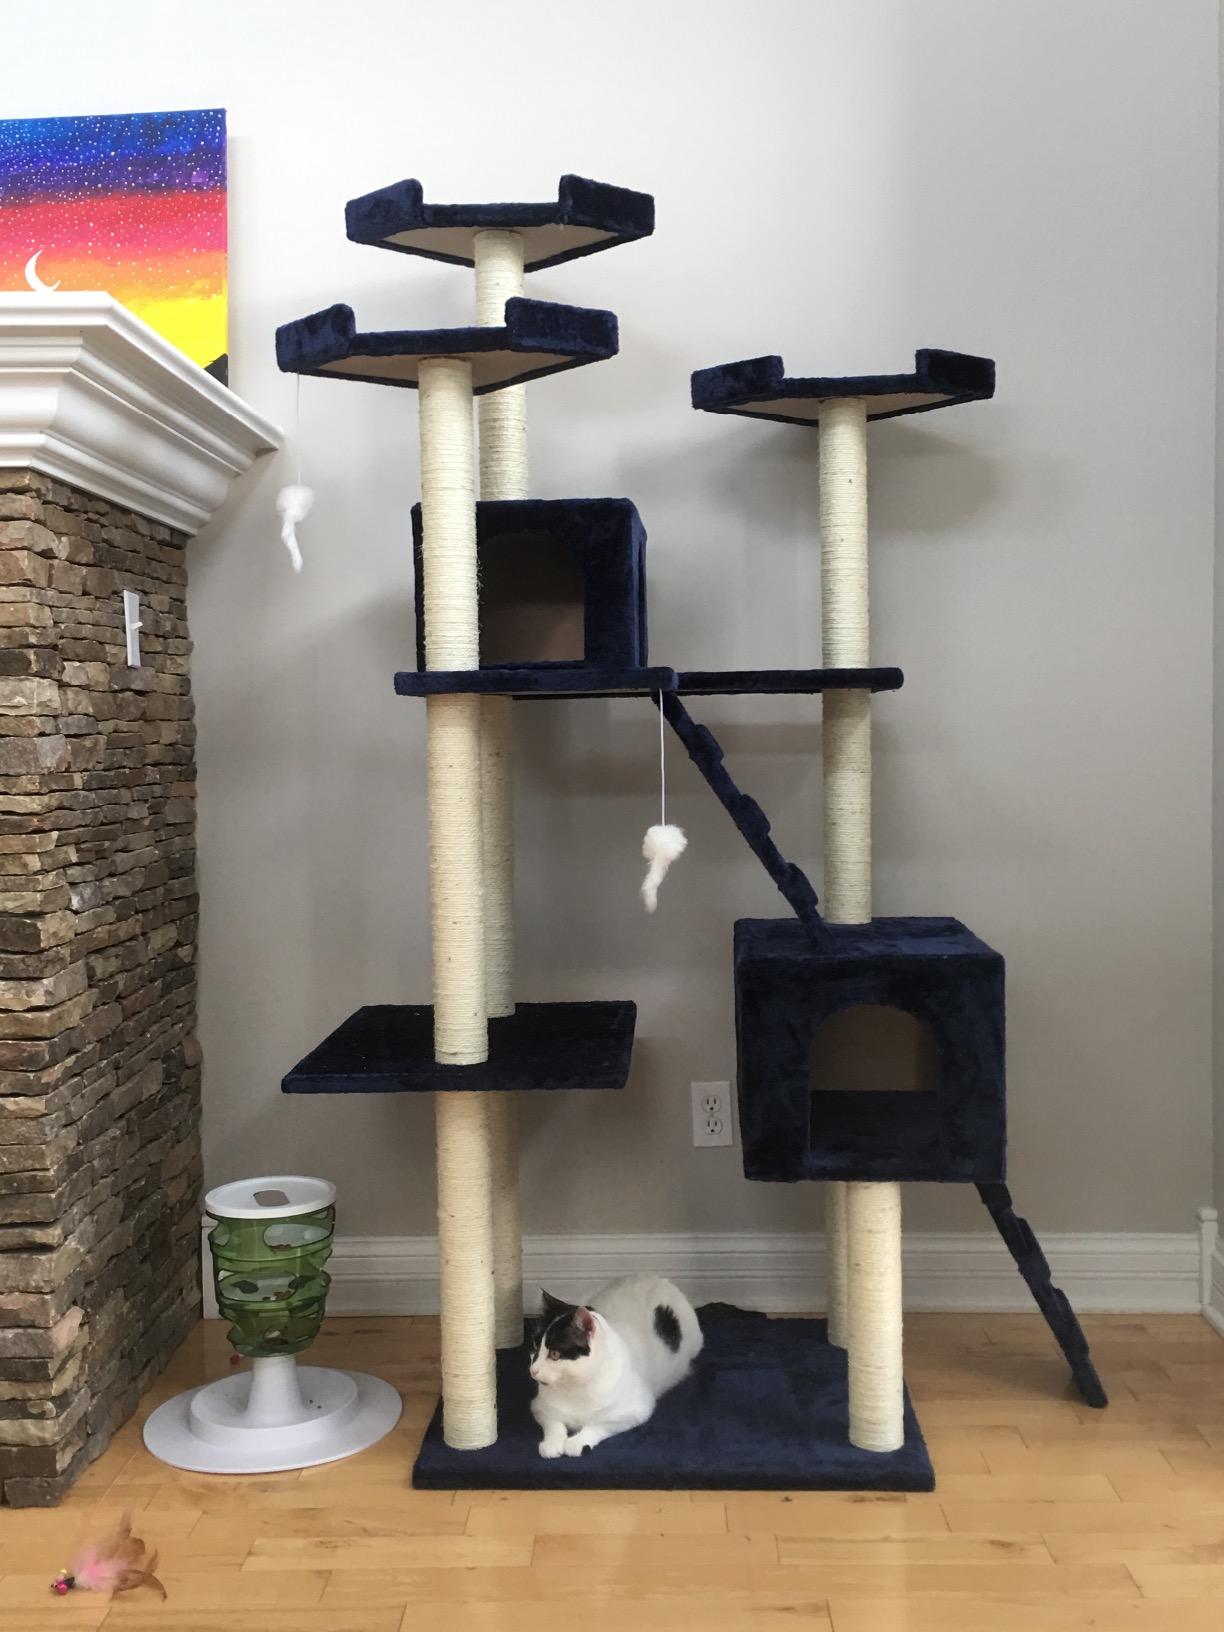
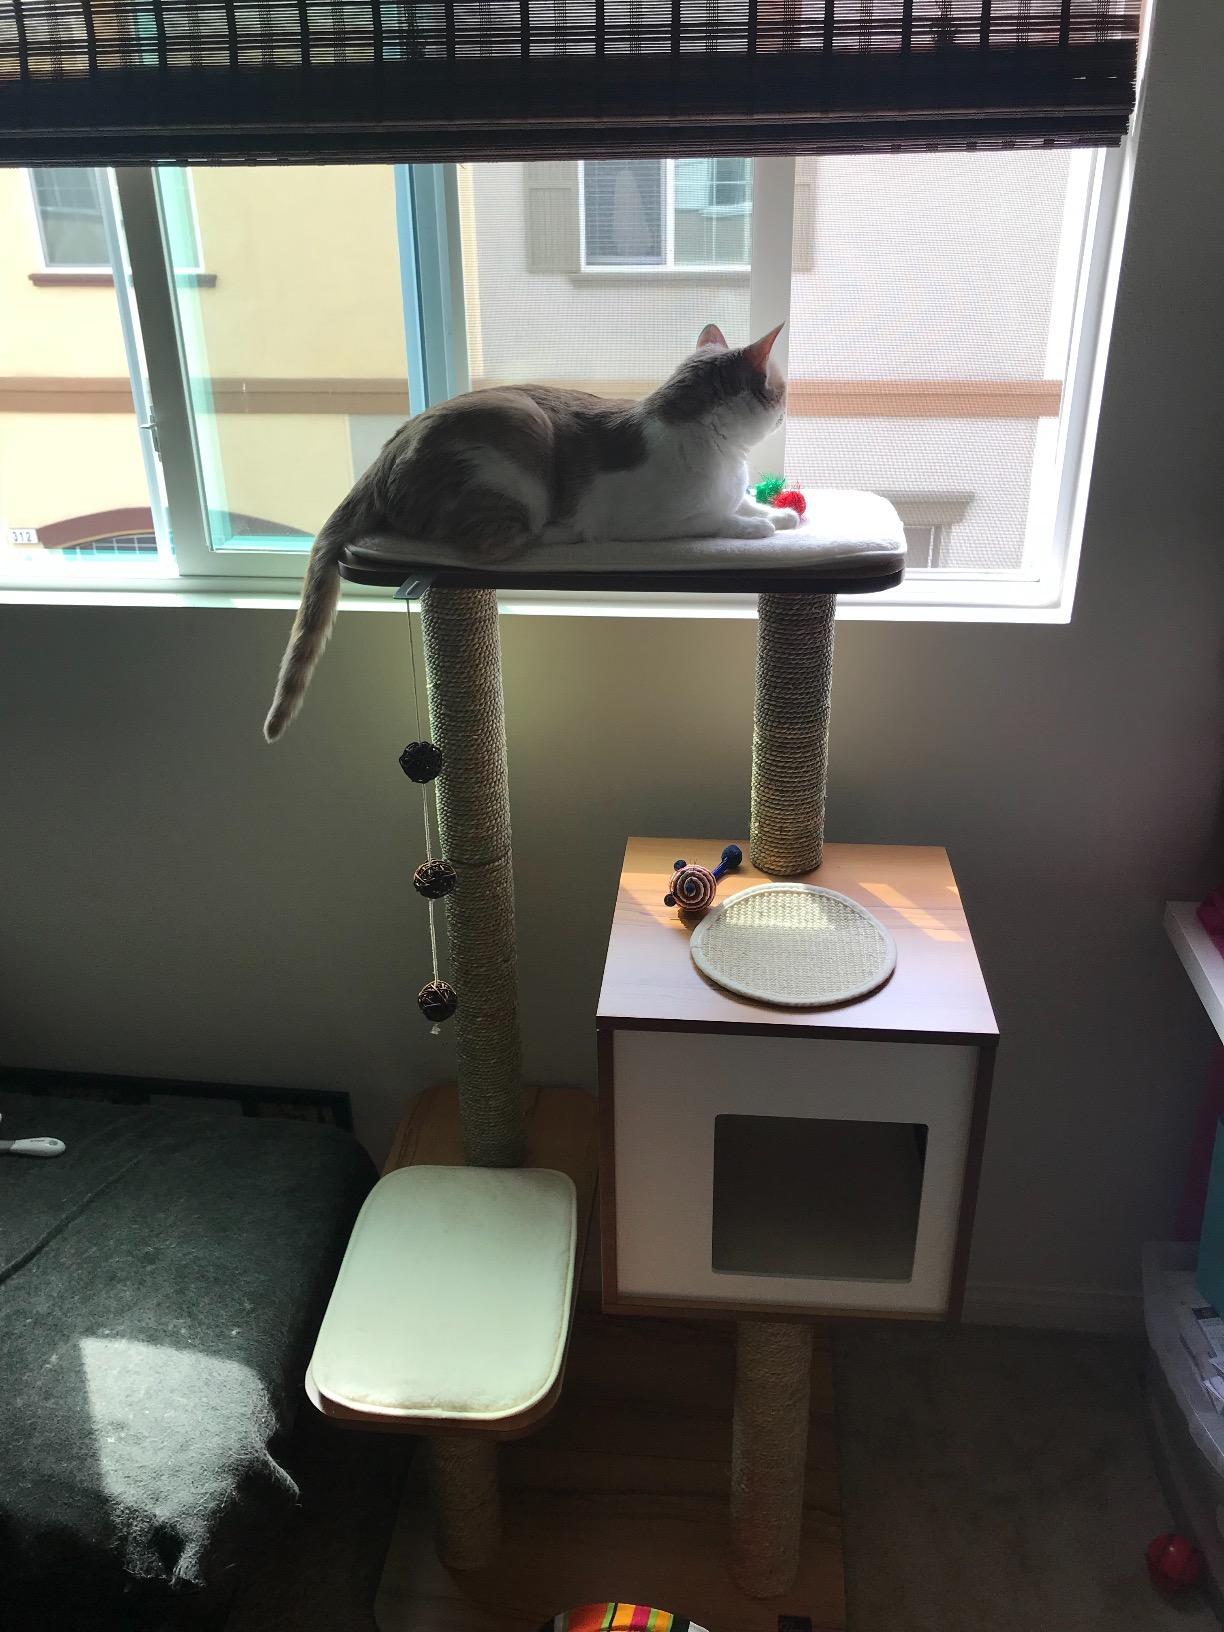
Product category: items_cat tree
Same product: no